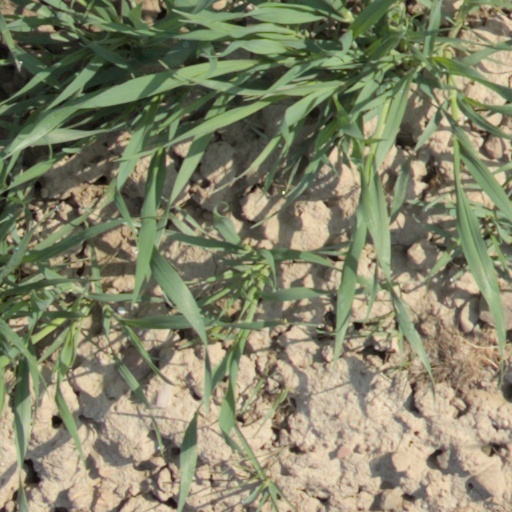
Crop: wheat